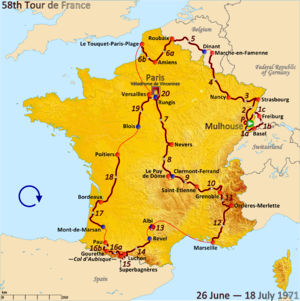
Tour de France 1971
Tour de France 1971 var Tour de France nummer 58, og fandt sted fra 26. juni til 18. juli 1971. Det bestod af 22 etaper på i alt 3.689 km, kørt med en gennemsnitlig fart på 36.925 km/t. Det var året hvor Leif Mortensen fik den hidtil bedste placering for en dansker i Tour de France, nemlig nr. 6. Den holdt 22 år til Bjarne Riis 5. plads i 1993. Løbet blev vundet af Eddy Merckx.